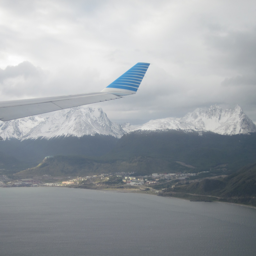
the town dwarfed by mountains behind